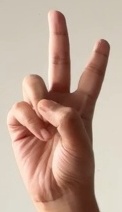
ASL sign: V